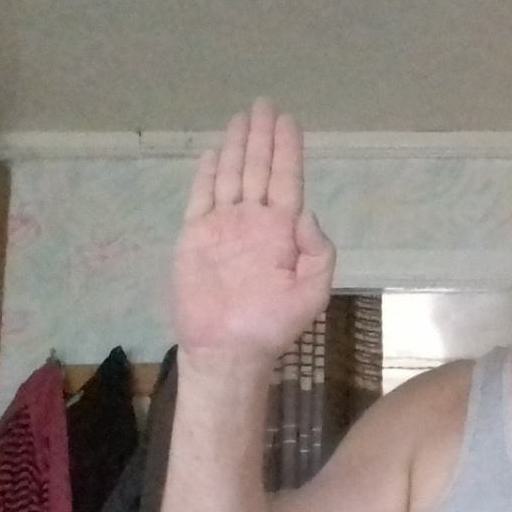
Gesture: stop